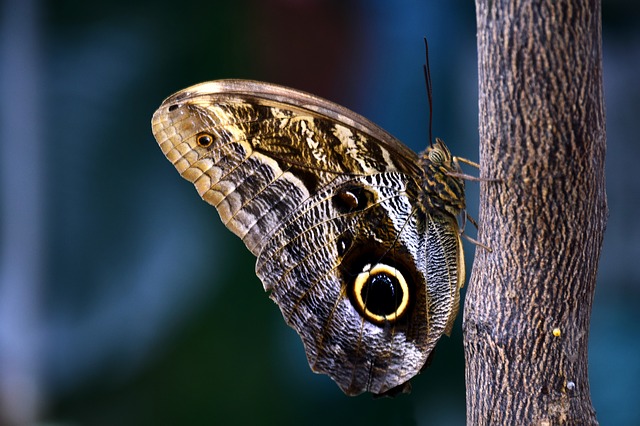
Label: butterfly